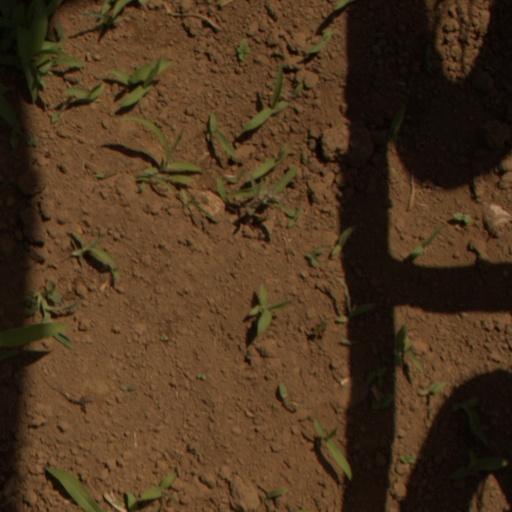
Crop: Jerusalem artichoke